Church of the Good Shepherd (Raleigh, North Carolina)

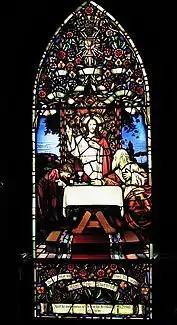

Just a few years after the church had organized, the Rev. Edward Robbins Rich, the parish's first rector, felt that Raleigh was in need of a religious organization that could help establish opportunities for public education, encourage the expansion of music, and promote the health of the community. On October 31, 1877, roughly 40 men from the church and the community responded to a call from the rector and organized the St. John's Guild. The guild would eventually grow to include many of the region's Episcopal priests, and any man over the age of 15 was eligible to join, though women could also join as contributing members. In its early years, the guild was driven by Rev. Rich and Richard H. Battle, an attorney and chartered member of the church, who was also the son of state Supreme Court Justice William Horn Battle. With Battle's influence, the guild began to include many high-profile lawyers and doctors, including Dr. Peter Evan Hines who was the state's Surgeon General. On December 12, 1877, the guild opened the city's first public library, located in the Holleman Building on Fayetteville Street, which was free and open to the public six days a week. The library closed just a few years later in 1880 due to a lack of funding. In 1878, the guild embarked on its far more prosperous campaign, the establishment of St. Johns Hospital. At the time plans for the hospital were being debated, Raleigh had no public hospital, and the sick had to rely on private doctors and medics. At the urging of Battle and Hines, the guild rented a house on South Wilmington Street to serve as the first home of the hospital while funds were being acquired for a more permanent building. The hospital took in the sick and needy and charitably cared for them using the guild's own money to do so. In 1880, the guild defended its practice of admitting dying black men to the hospital at a time when segregation was rampant in the Reconstruction-era South. On March 31, 1882, the guild purchased the former home of Governor Charles Manly from E.J. Hardin, a local grocer, for $3,750, in the location bordered by Lenoir Street to the north, South Street to the south, Salisbury Street to the west, and Fayetteville Street to the east. The hospital continued to grow through the 1880s and 1890s, increasing both the number of patients it could house, and the size of its workforce. Following the death of John Rex, a wealthy Raleigh tanner, a trust was opened in his name for the establishment of a hospital in the Raleigh area. Recognizing the difficulty of opening a new hospital, the trustees approached the guild with the proposition of purchasing the hospital. In July 1893 after much negotiation, the guild agreed to sell St. John's Hospital to the trustees, and after acquiring financial assistance from the city, Rex Hospital opened in May 1894. The hospital has since grown into one of the state's largest and is composed of several different facilities.